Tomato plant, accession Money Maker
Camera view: horizontal (90 deg, fisheye); turntable rotation: 150 degrees
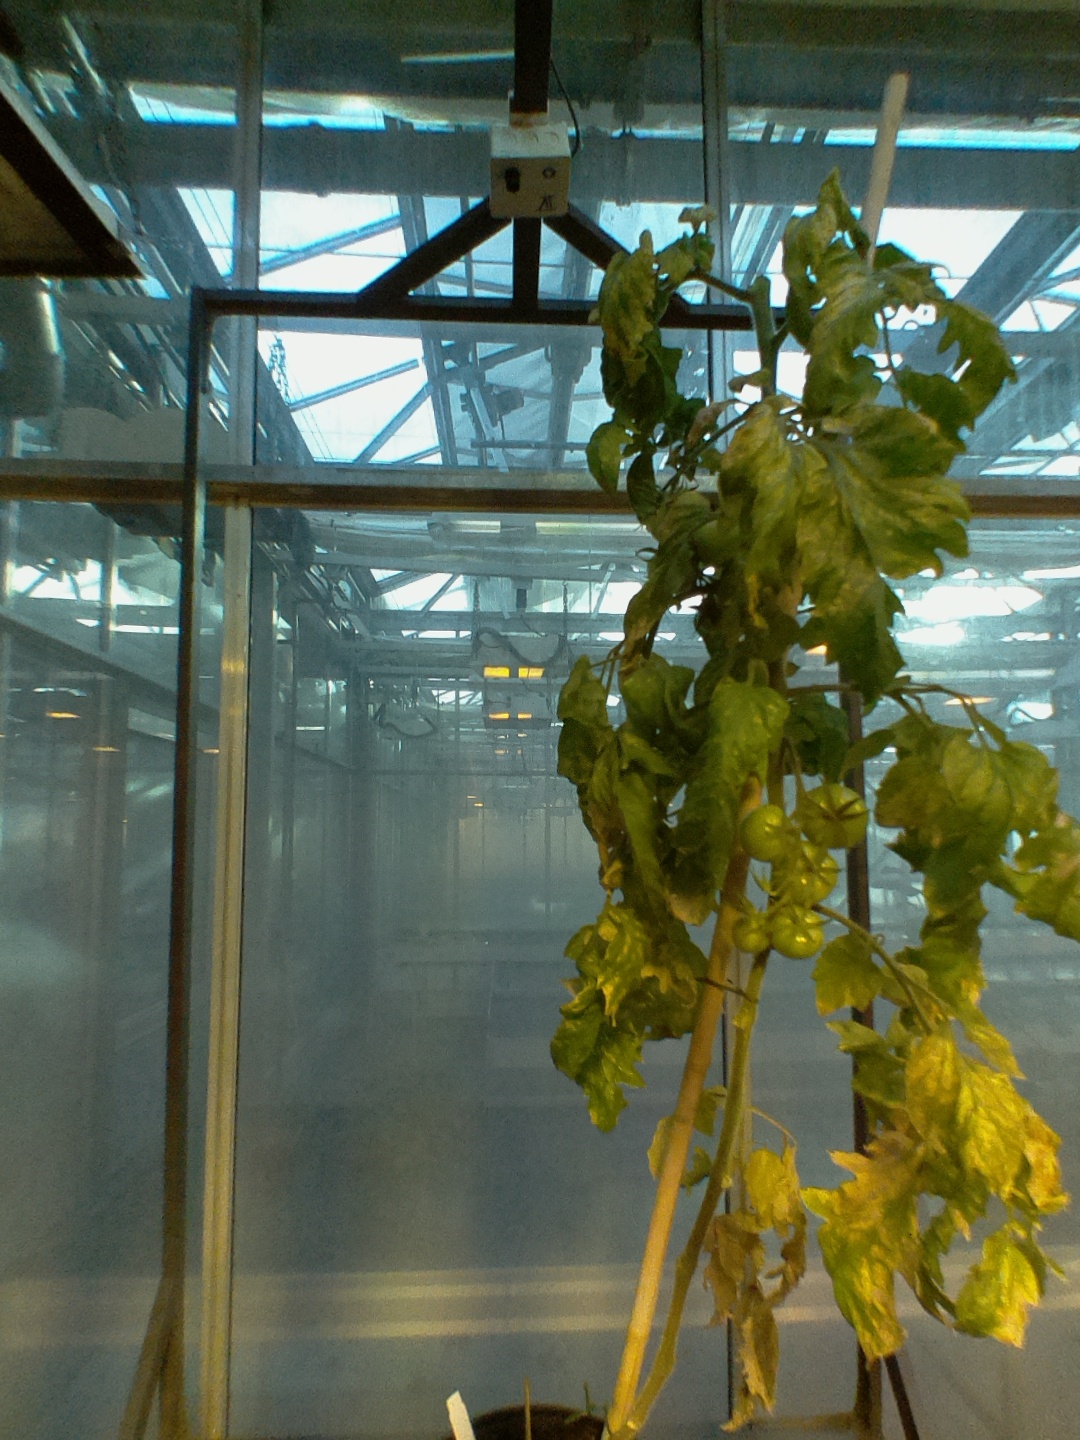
BBCH growth stage 79: 90% -100% of final fruit size